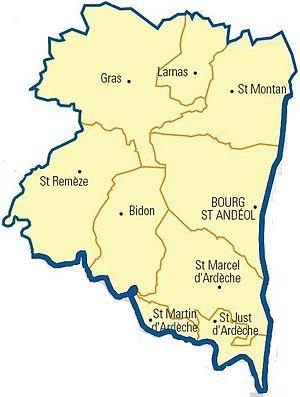
Carte détaillée des communes du canton (Ardèche)
Le canton de Bourg-Saint-Andéol est une division administrative française située dans le département de l'Ardèche et la région Auvergne-Rhône-Alpes.